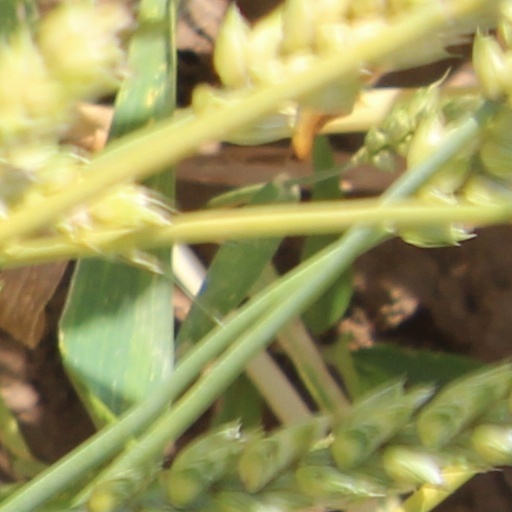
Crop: wheat